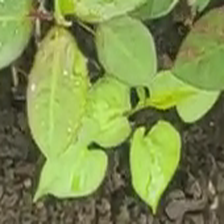
Weed species: Obscure_morning _glory(Ipomoea obscura)